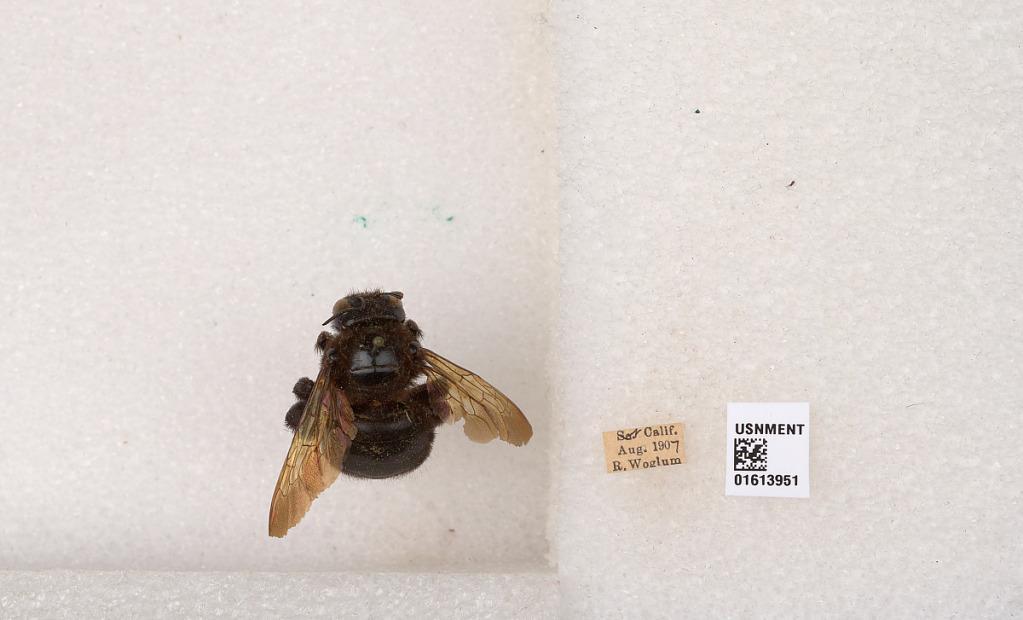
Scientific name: Xylocopa (Neoxylocopa) varipuncta Patton
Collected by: R. Woglum
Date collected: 1907-8-1
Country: United States
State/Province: California
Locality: Southern California